Niagara Falls Suspension Bridge

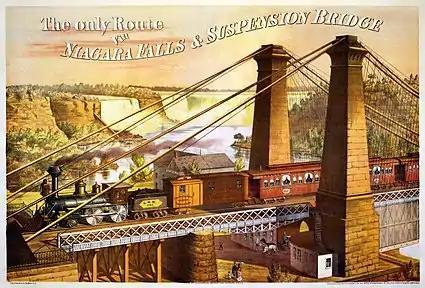
Advertisement for Great Western Railway travel via the Niagara Falls Suspension Bridge, c. 1876

American engineers regard the Suspension Bridge as a major achievement of efficiency. In a fledgling country where resources—material and financial—were limited, they had to make do with whatever was available. This goal was espoused by the American Society of Civil Engineers, which opined, "That is the best engineering, not which makes the most splendid, or even the most perfect work, but that which makes a work that answers the purpose well, at the least cost." Roebling had built a bridge that rivaled grander bridges of leading European nations at a much lower cost. His Suspension Bridge used only one-sixth the material of Stephenson's Brittania Bridge, but was twice as long and had a capacity that exceeded the tubular bridge. Moreover, the expenditure on Roebling's Suspension Bridge was $400,000, whereas a tubular bridge of equivalent length and load-bearing capability would have cost $4 million. Roebling's success established him as the master of suspension bridges. The inclined guy-wires that stretched from the top of towers to the roadway of the Suspension Bridge became the signature of his future works.